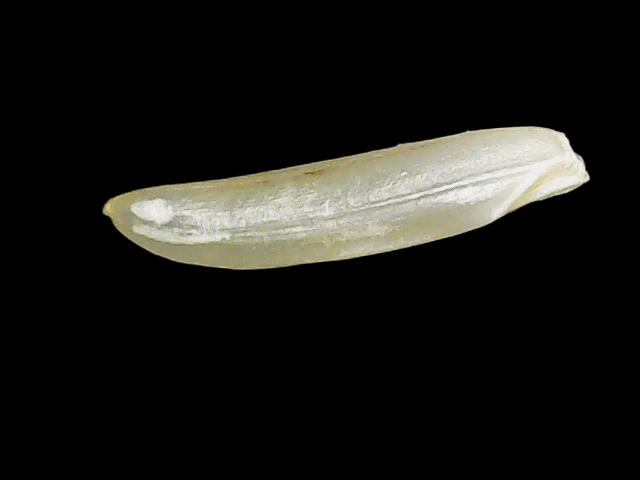
Rice variety: Binadhan25